Charles Comiskey

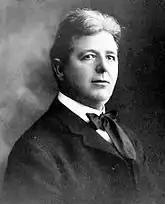
Comiskey, circa 1910

As owner of the White Sox from 1900 until his death in 1931, Comiskey oversaw the construction of Comiskey Park in 1910 and won five American League pennants (1900, 1901, 1906, 1917, 1919) and two World Series (1906, 1917). He lost popularity with his players, who eventually came to despise him. The players' animosity towards Comiskey has been cited as a major cause of the Black Sox scandal, when eight players on the AL champions conspired to "throw" the 1919 World Series to the NL champion Cincinnati Reds. Comiskey was notoriously stingy (his defenders called him "frugal"), even forcing his players to pay to launder their own uniforms. Traci Peterson notes that, in an era when professional athletes lacked free agency, the White Sox's formidable players had little choice but to accept Comiskey's substandard wages. She writes: "Swede Risberg and Lefty Williams made less than $3,000 a year ($ today). Joe Jackson and Buck Weaver made only $6,000 a year ($ today). Eddie Cicotte had been promised a $10,000 ($ today) bonus if he could win 30 games in a season. When Cicotte closed in on the 30-game goal, Comiskey had him benched to keep him from reaching the mark." Comiskey's stated reason for having manager Kid Gleason bench Cicotte was that with the Sox headed for the World Series, he had to protect his star pitcher's arm (Cicotte ended up with a 29–7 record in 1919 ). In one incident, he promised his players a bonus for winning the 1919 pennant — the "bonus" turned out to be a case of flat champagne.